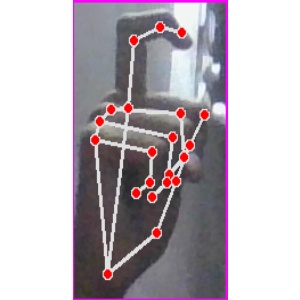
अक्षर: ट